Cassell Coliseum

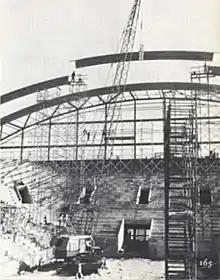
Cassell Coliseum under construction

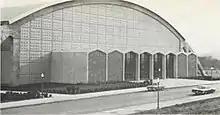
Cassell Coliseum in 1964

Built as a replacement for the much smaller War Memorial Gymnasium, the Coliseum's construction began in 1961. It was fully completed in December 1964 at a cost of $2.7 million. It was designed by Carneal and Johnston (now Ballou Justice Upton Architects, Richmond, Va) and built by T.C. Brittain and Company of Decatur, Georgia. Originally just referred to as "the Coliseum," it was dedicated on September 17, 1977 to the late Stuart K. Cassell, former school business manager, first Vice President of Administration, and major supporter of the building of the arena.